Spatial ability

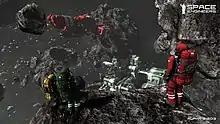
"Space Engineers" video game: 3D spatial navigation

Spatial ability or visuo-spatial ability is the capacity to understand, reason, and remember the visual and spatial relations among objects or space.